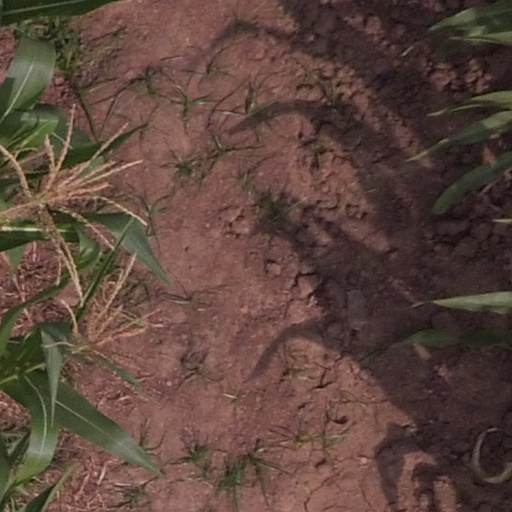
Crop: maize; corn